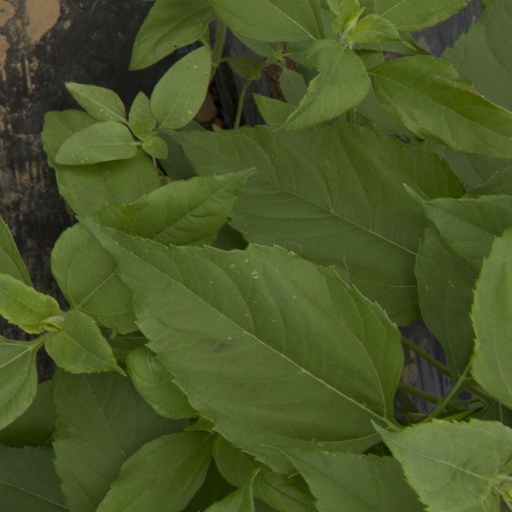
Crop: Jerusalem artichoke